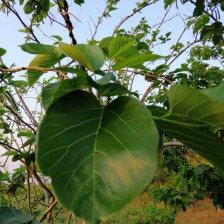
Variety: TaiwanMeacho